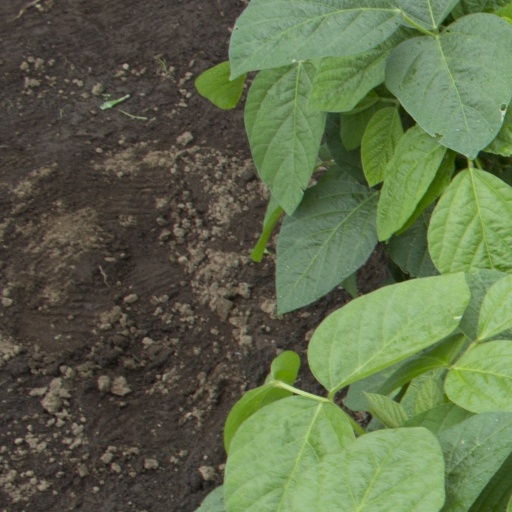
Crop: soybean